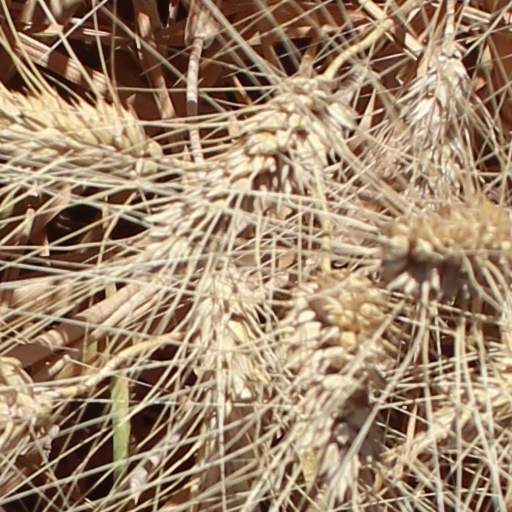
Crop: wheat